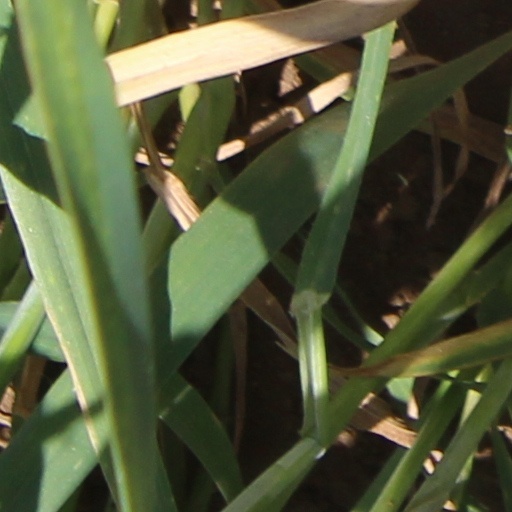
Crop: wheat